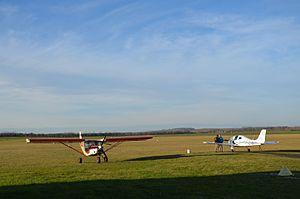
aérodrome Jonzac-Neulles
Jonzac est une commune du Sud-Ouest de la France, située dans la partie méridionale du département de la Charente-Maritime. Ses habitants sont appelés les Jonzacais et Jonzacaises.